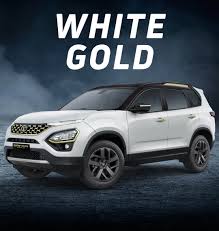
Label: noambulance